Madal

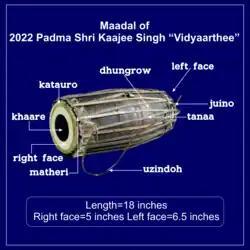
Nomenclature of Maadal

The madal or maadal is a Nepalese folk musical instrument. The madal is used mainly for rhythm-keeping in Nepalese folk music. It is very popular and widely used as a hand drum in Nepal. The madal has a cylindrical body with a slight bulge at its center and heads at both ends, one head larger than the other. It is usually played horizontally in a seated position, with both heads played simultaneously.